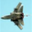
Label: airplane